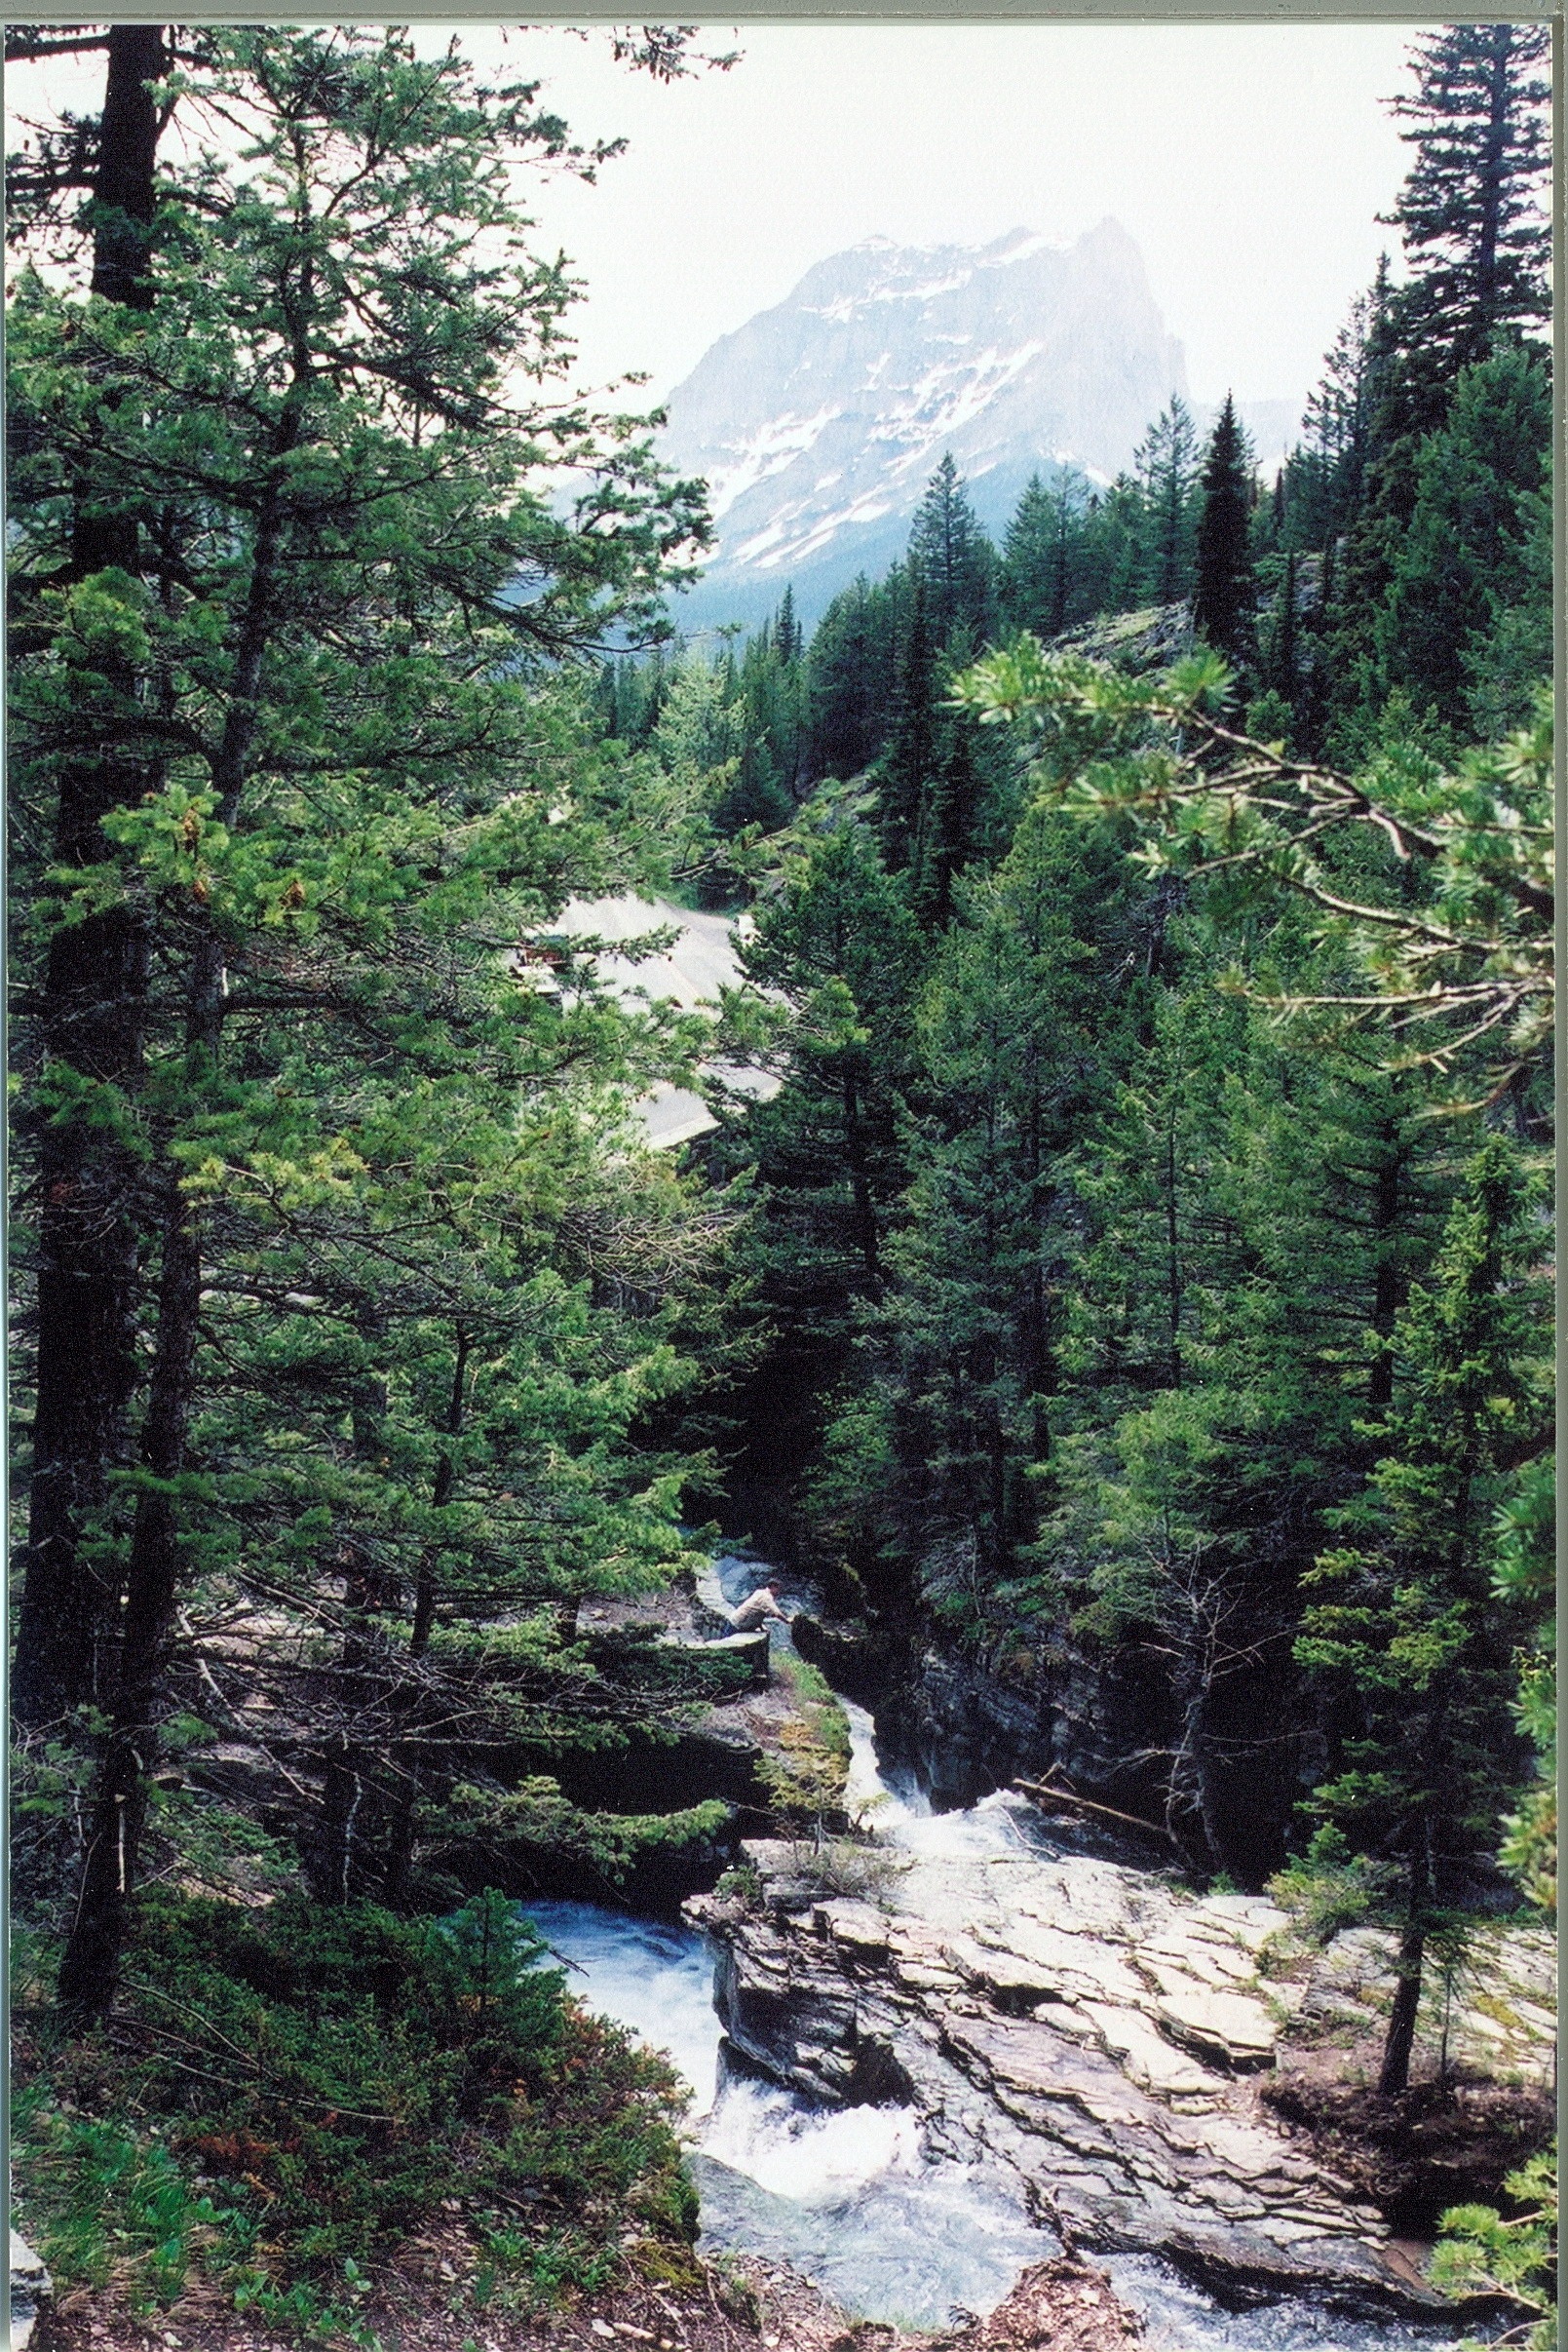
landscape, tree, water, nature, forest, wilderness, walking, mountain, sky, hiking, trail, adventure, valley, summer, travel, wild, stream, green, tranquil, scenic, hike, peaceful, glacier, park, scenery, usa, america, rocky, ridge, outdoors, national, spruce, ravine, woodland, water feature, ecosystem, montana, destination, glacier national park, state park, biome, old growth forest, temperate broadleaf and mixed forest, temperate coniferous forest, geological phenomenon